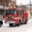
Label: truck